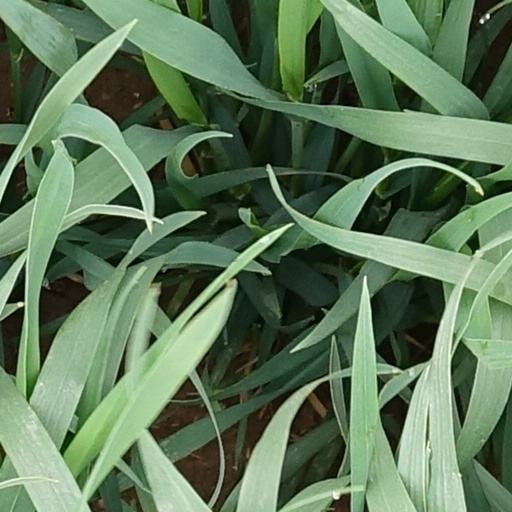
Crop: wheat